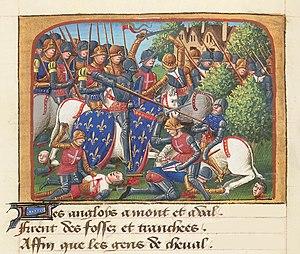
La bataille de Formigny est une bataille de la guerre de Cent Ans qui s’est déroulée le 15 avril 1450 à Formigny en Normandie entre les Anglais, les Français et les Bretons. Elle se solde par une victoire décisive du royaume de France. Elle met également un terme aux ambitions de la couronne d'Angleterre sur la Normandie.
Ceci est une liste de conflits en Europe en ordre chronologique, comprenant les guerres entre nations européennes, les guerres civiles au sein des nations européennes, les guerres entre une nation européenne et une nation non-européenne dont le champ de bataille est situé en Europe, les invasions des nations européennes et les révoltes ou insurrections au sein des nations européennes.